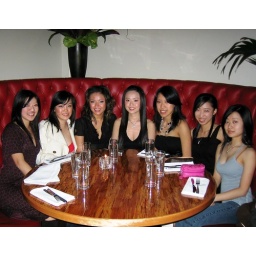
The girls at likely the best table in the house. Red booth, hot girls and all..